Chiddes, Saône-et-Loire

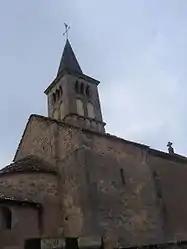
The church in Chiddes

Chiddes is a commune in the Saône-et-Loire department in the region of Bourgogne-Franche-Comté in eastern France.